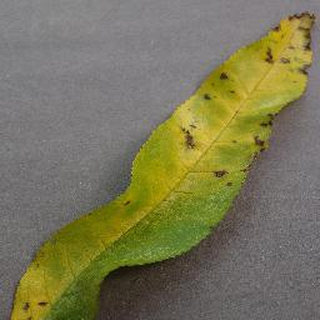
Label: peach_bacterial_spot